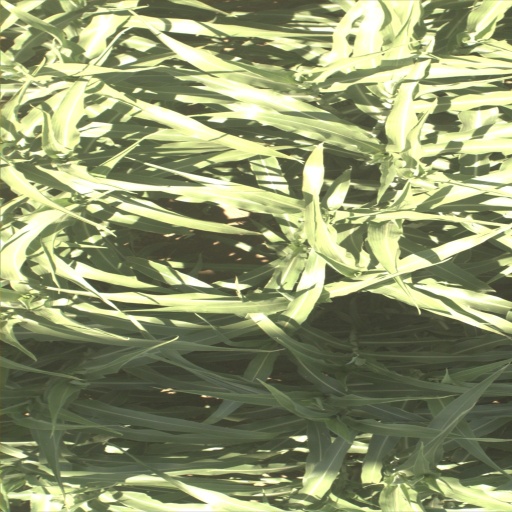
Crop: sorghum